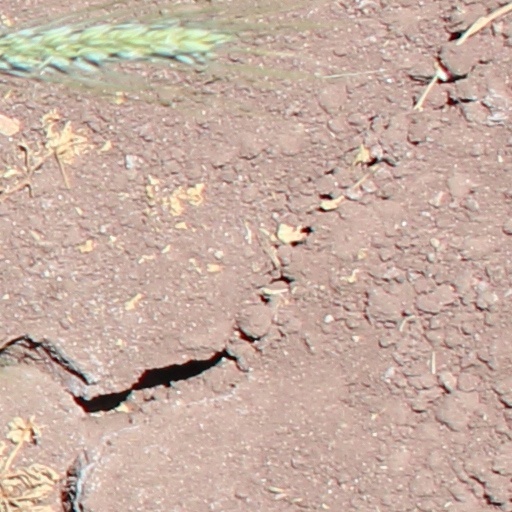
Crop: wheat